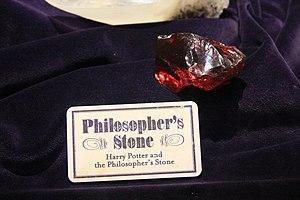
L'immortalité ou la vie prolongée ad libitum implique la notion de forme de vie ou au moins de pensée échappant à la mort, ou de vie après la mort, physique et / ou spirituel des esprits et des âmes, d'ordre naturelle, divine, allégorique, de mémoire, ou autre... Elle est un des thèmes controversés majeurs de toute l'Histoire de l'Humanité, de l'anthropologie, de la médecine, des sciences, de la métaphysique, de la philosophie, de la psychologie, de la mythologie, de la foi religieuse, et des arts, de la littérature, et de la culture...